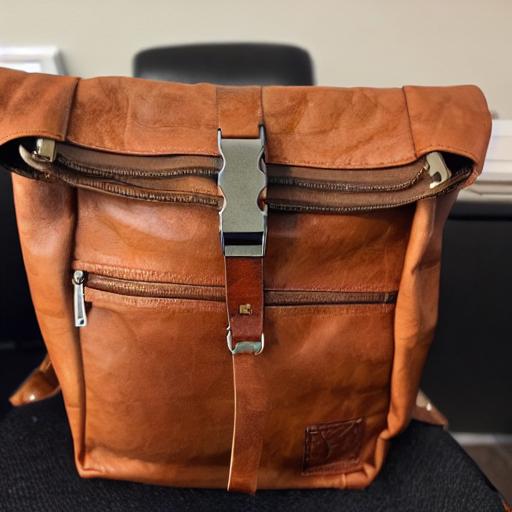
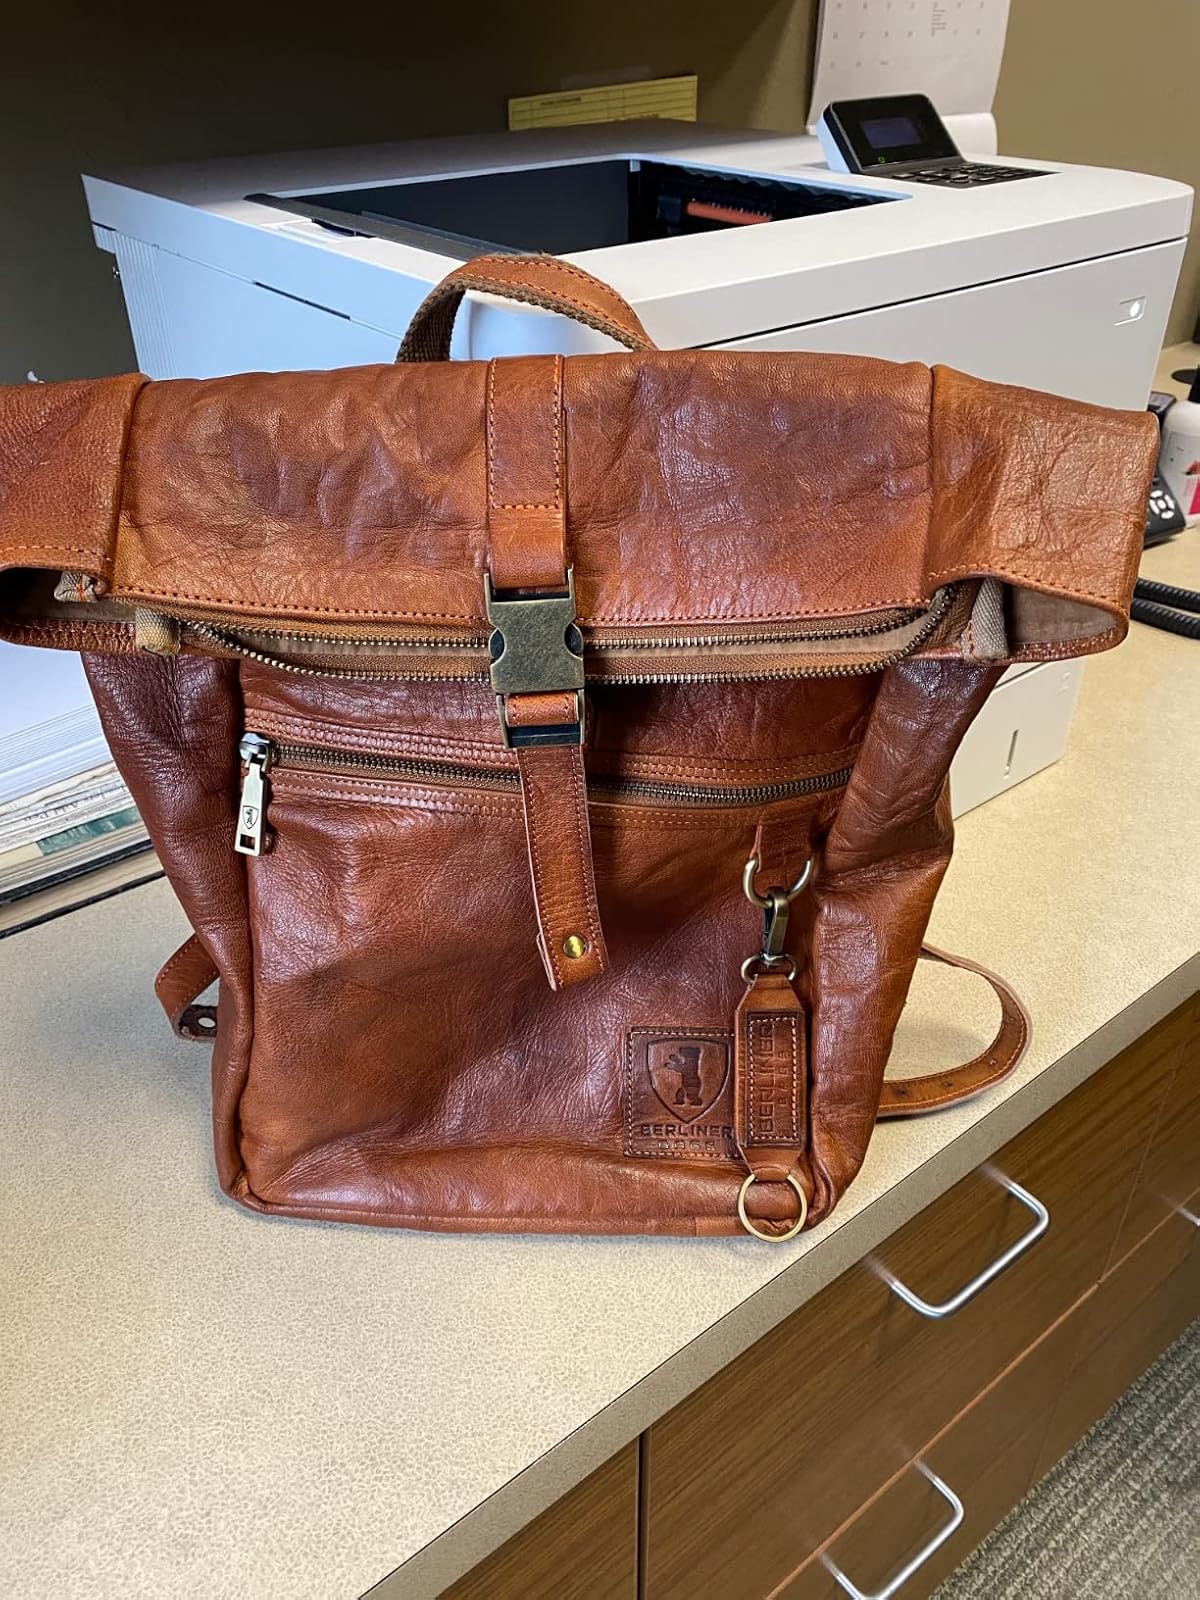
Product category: bag
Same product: no